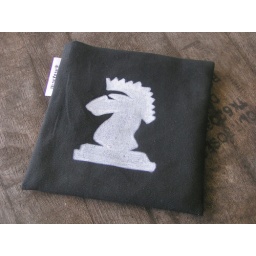
chess piece in duck canvas black